Anton, Texas

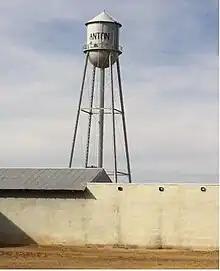
Anton water tower

As of the 2020 United States census, there were 907 people, 434 households, and 272 families residing in the city.